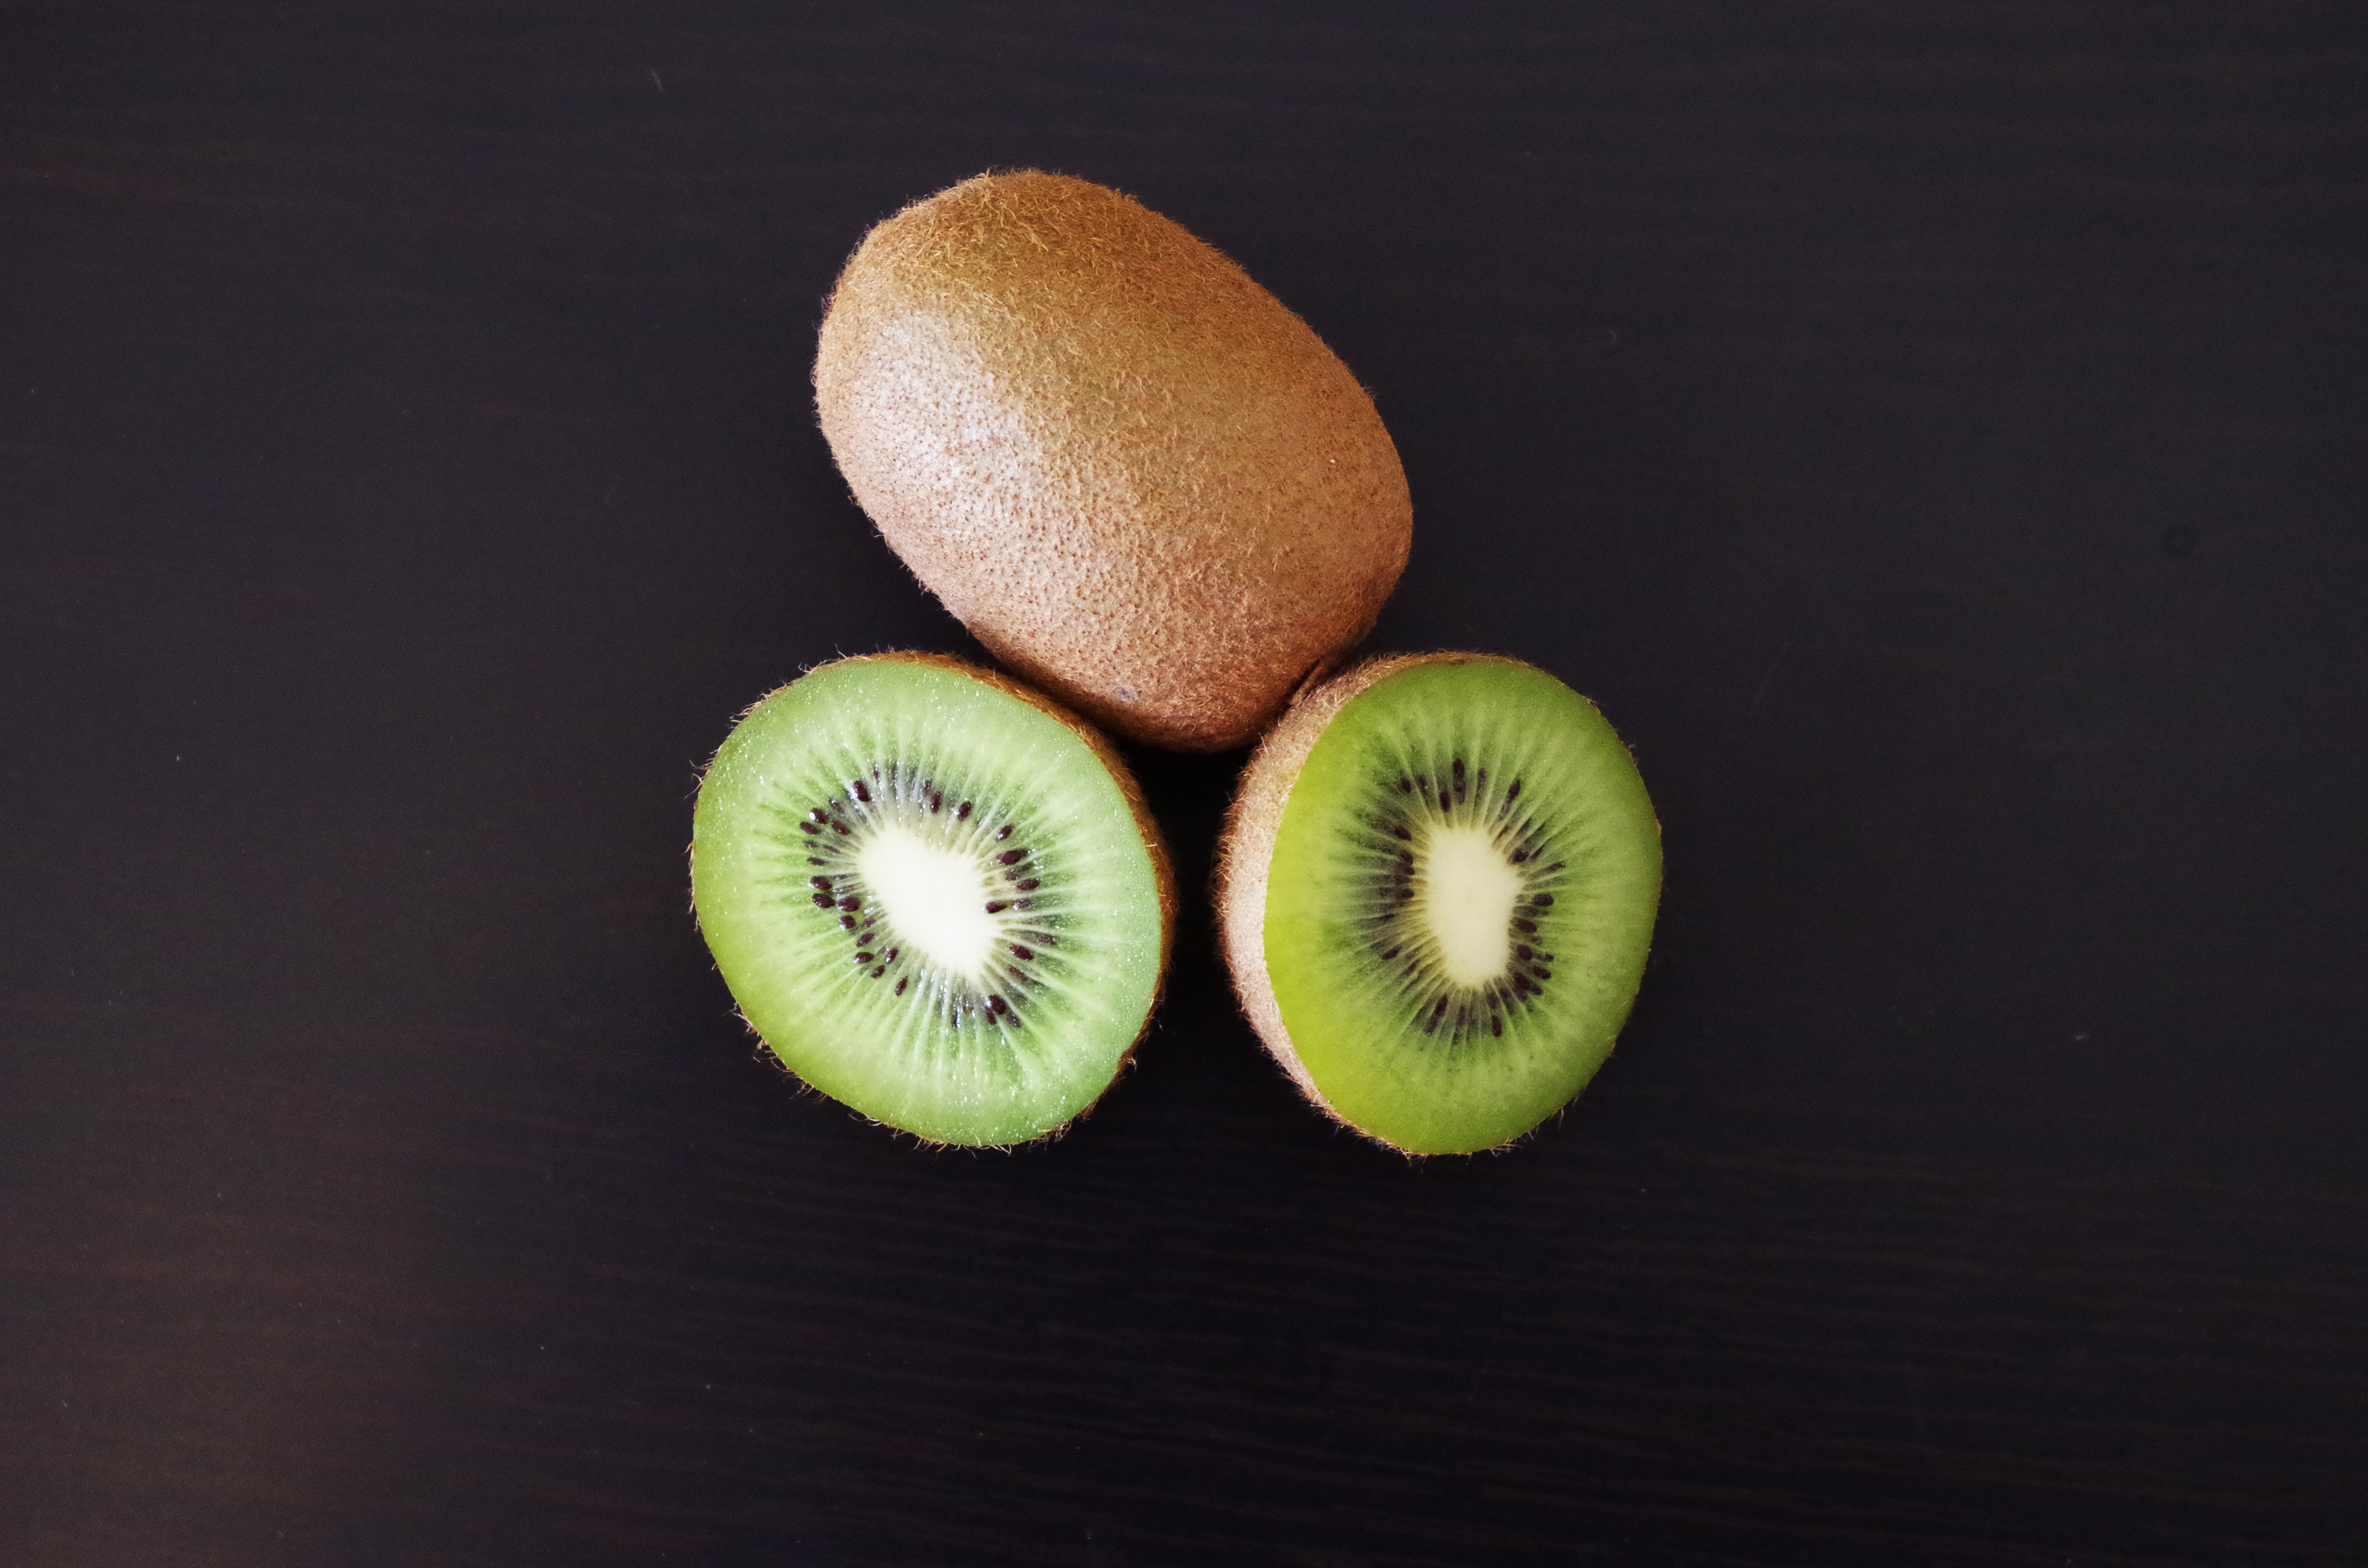
bird, plant, photography, fruit, leaf, flower, food, green, produce, healthy, cut, close up, kiwi, macro photography, flowering plant, land plant, kiwifruit